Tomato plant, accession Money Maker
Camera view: bottom (45 deg); turntable rotation: 210 degrees
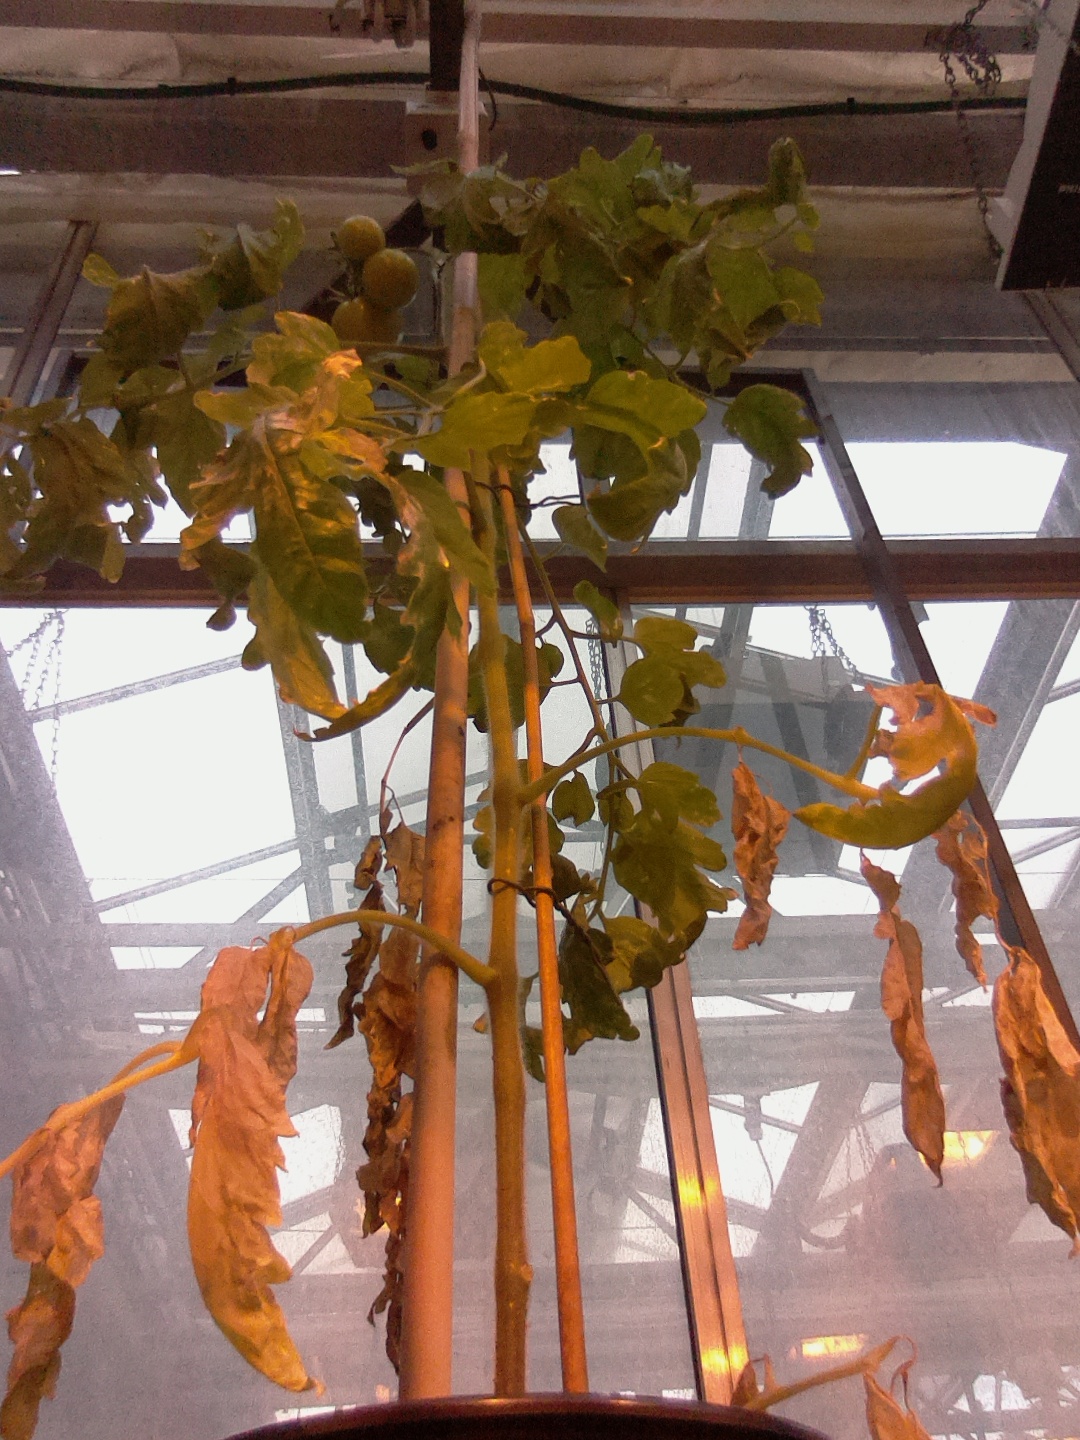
BBCH growth stage 77: 70%-80% of final fruit size